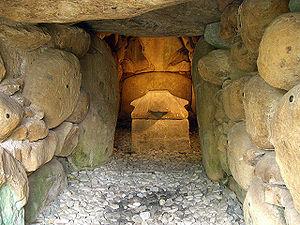
Le kofun de Shizuhatayama est un kofun circulaire situé dans l'emprise du complexe de Shizuoka Sengen-jinja à Aoi-ku, Shizuoka. au Japon. Il est protégé en tant que « site historique national ».